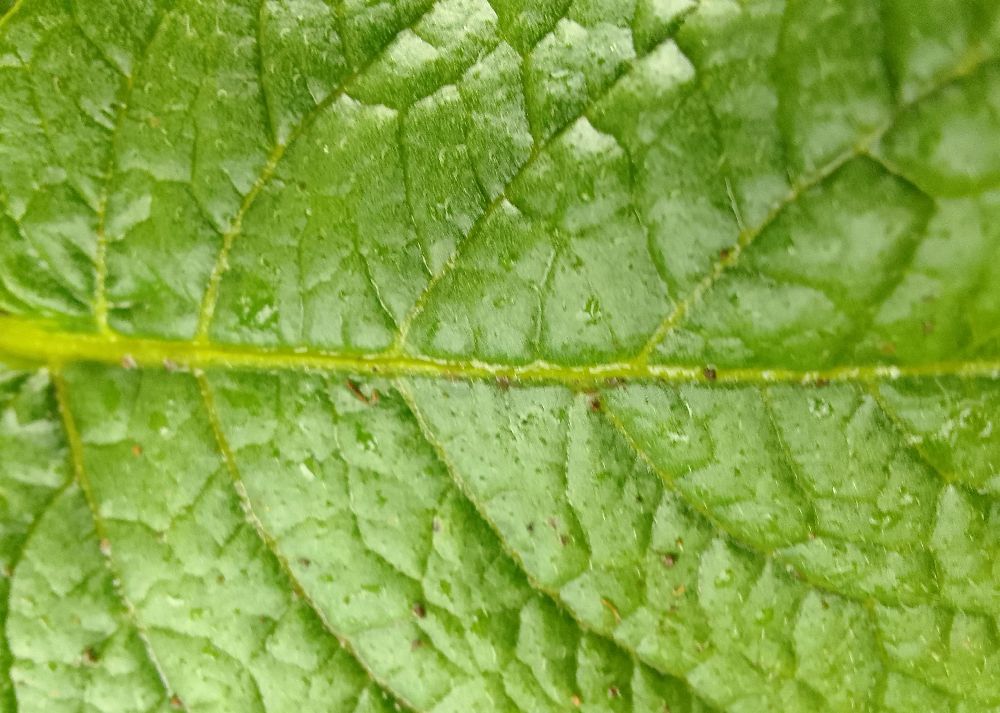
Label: Healthy